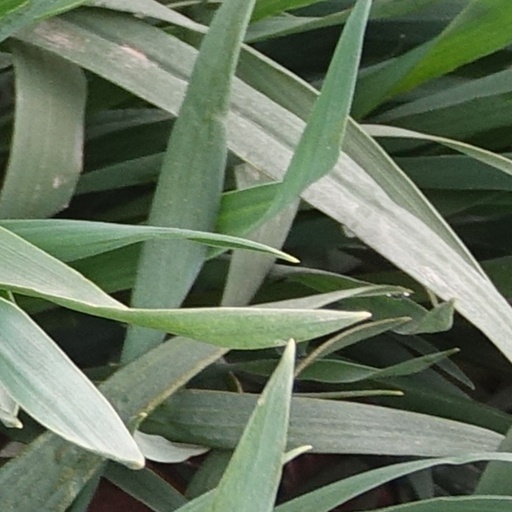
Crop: wheat